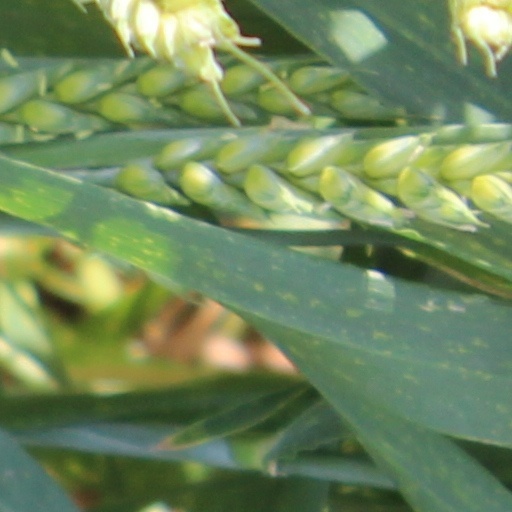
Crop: wheat